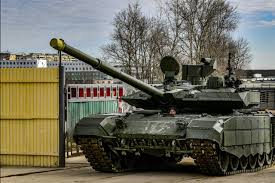
Label: Tank